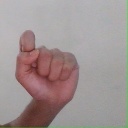
अक्षर: घ